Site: saxony
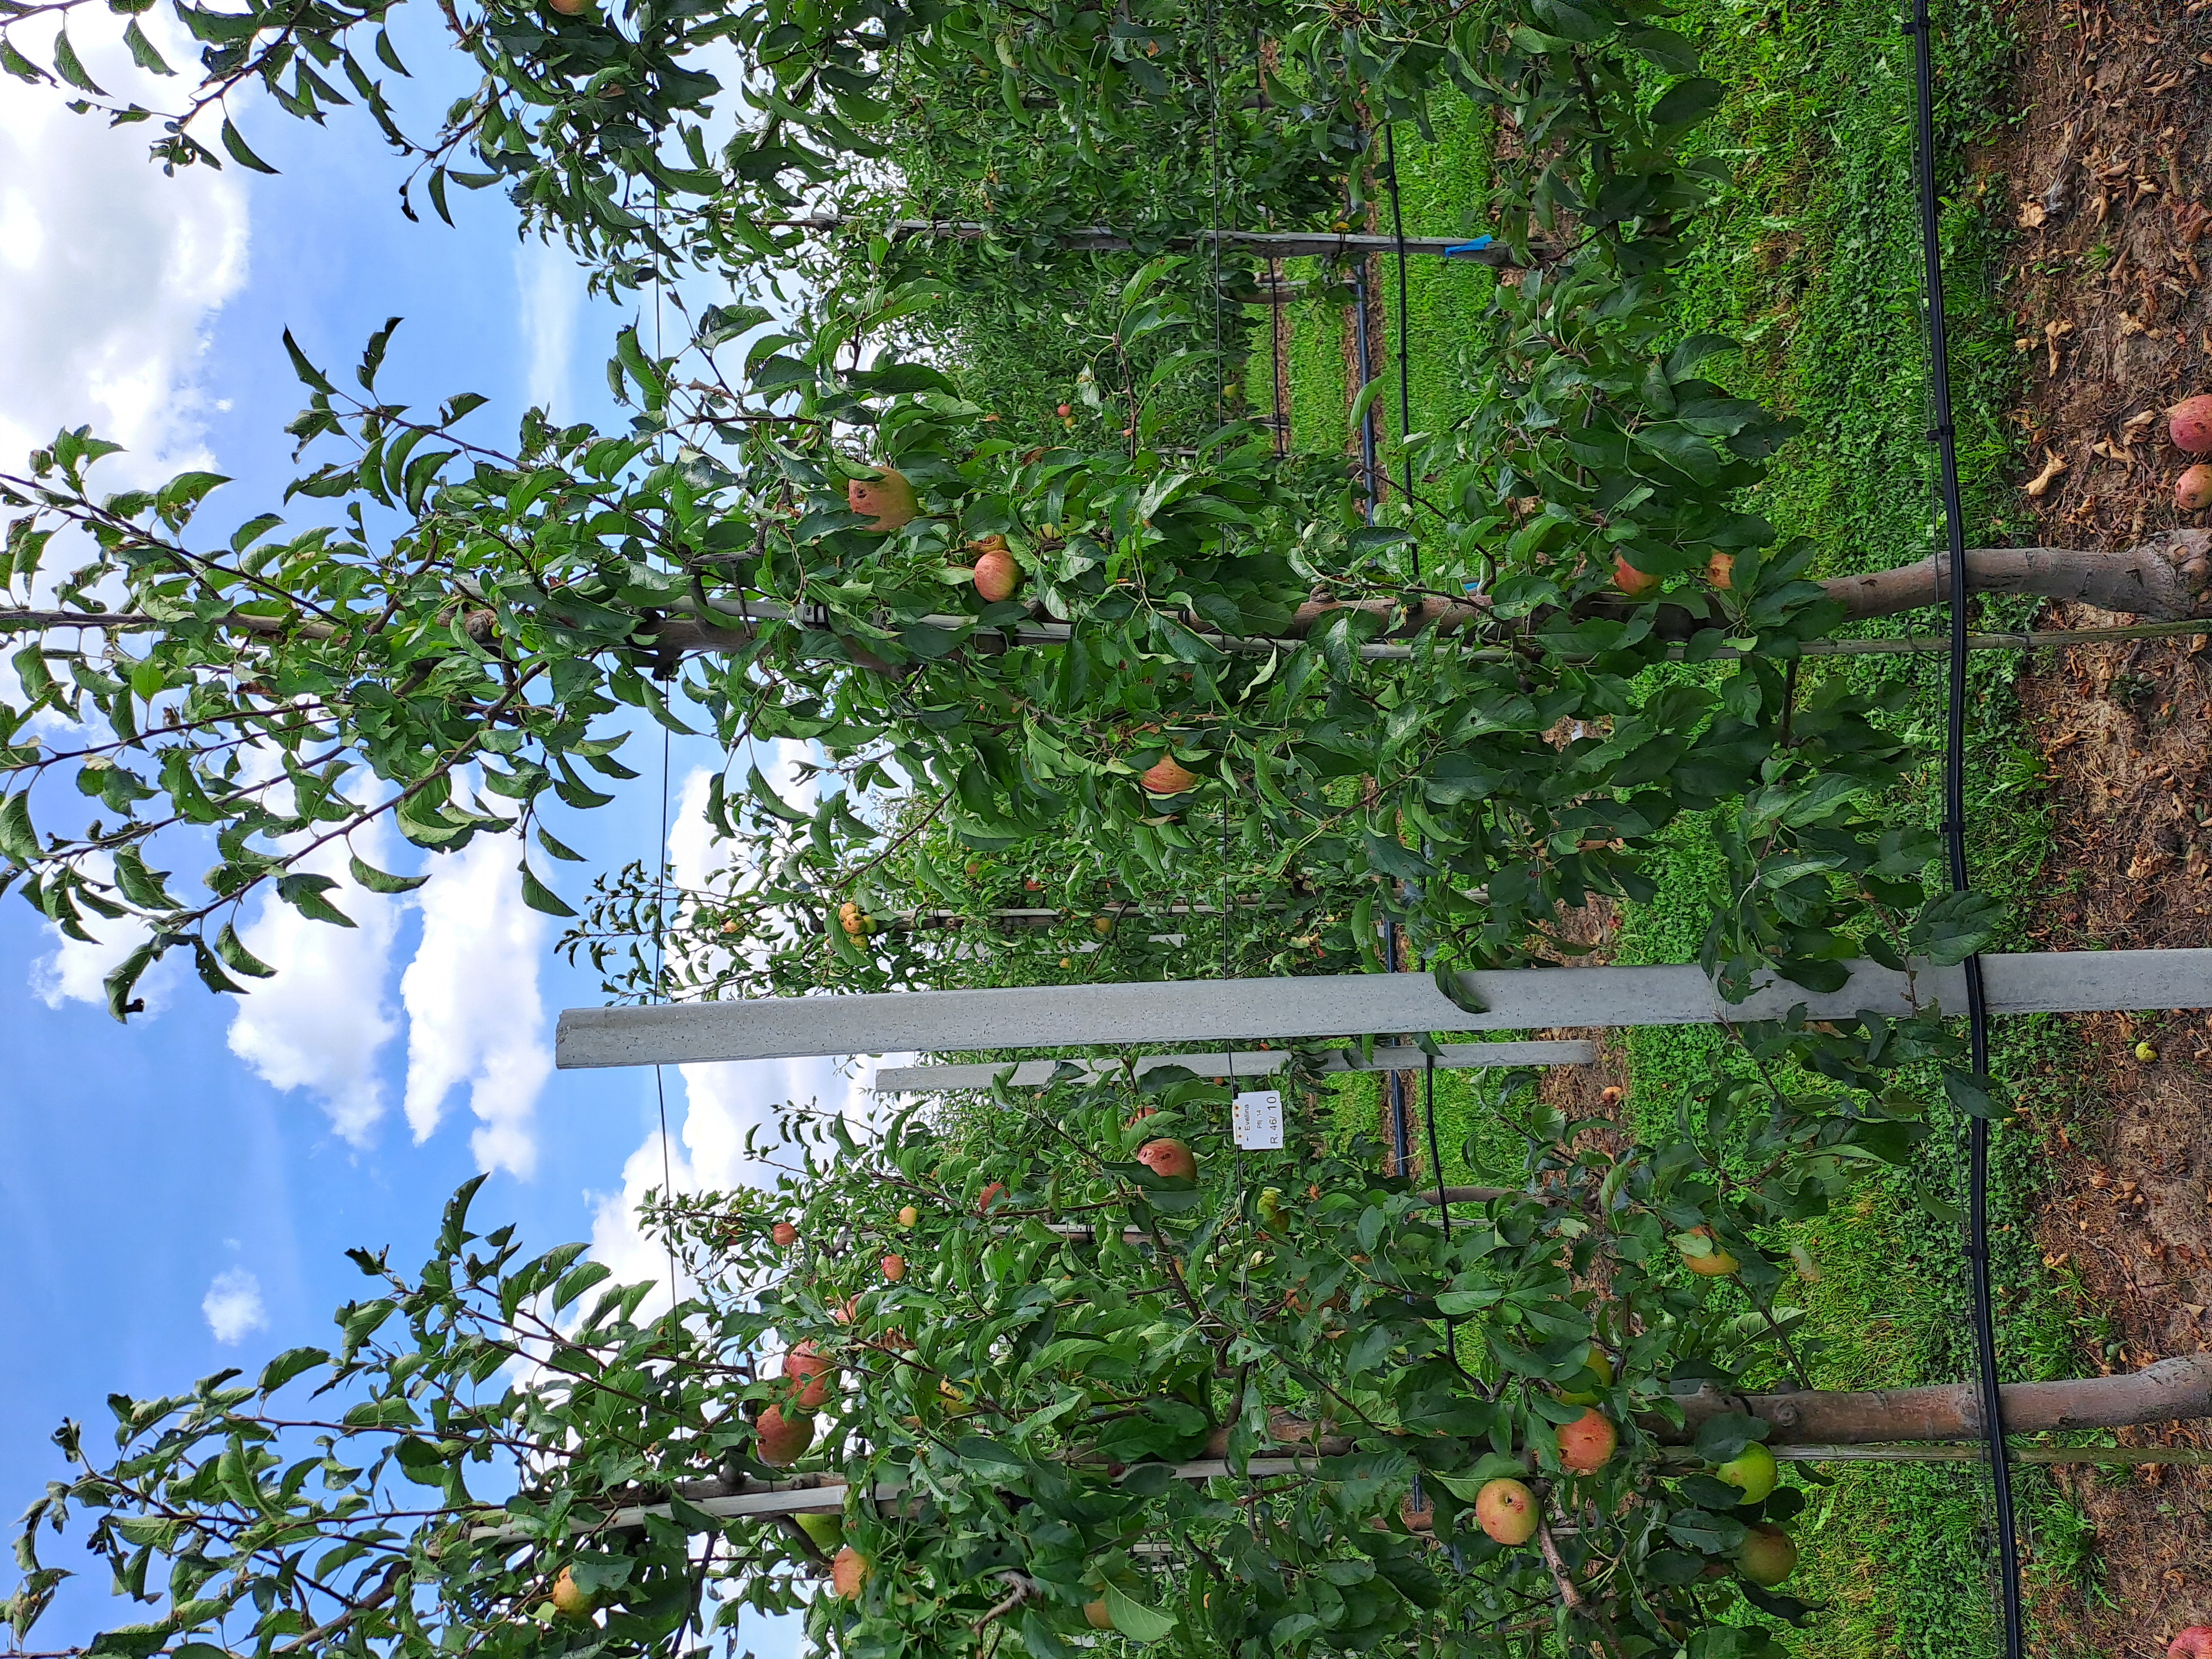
Growth stage (BBCH 85): Maturity of fruit and seed